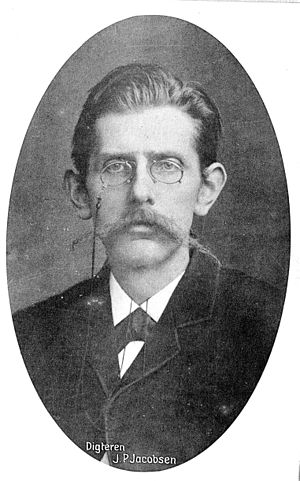
J.P. Jacobsen
Jens Peter Jacobsen eller J.P. Jacobsen var en dansk forfatter under naturalismen. Han døde af tuberkulose.